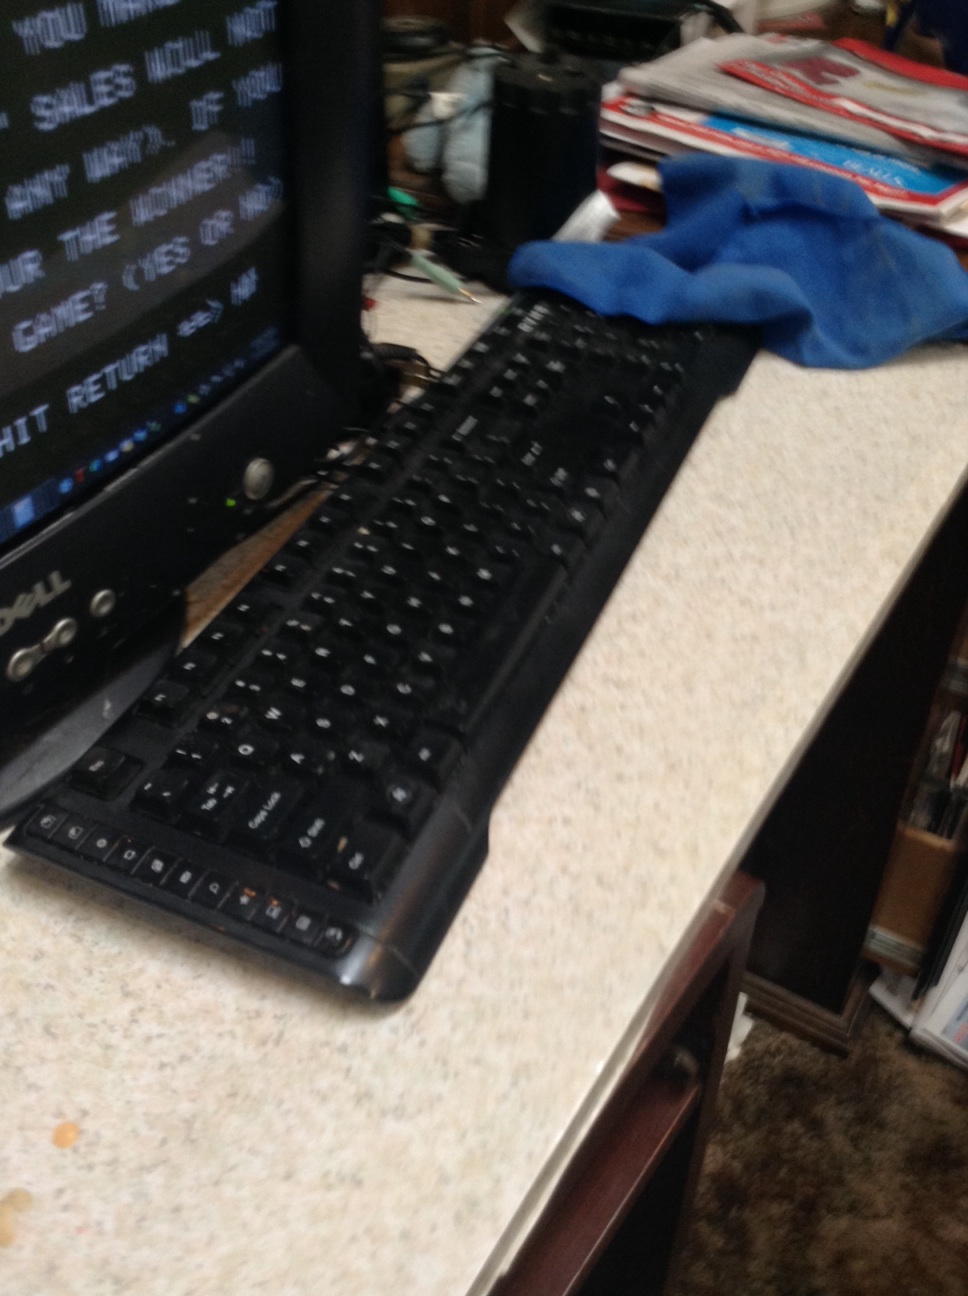Question: What is that?
Answer: keyboard